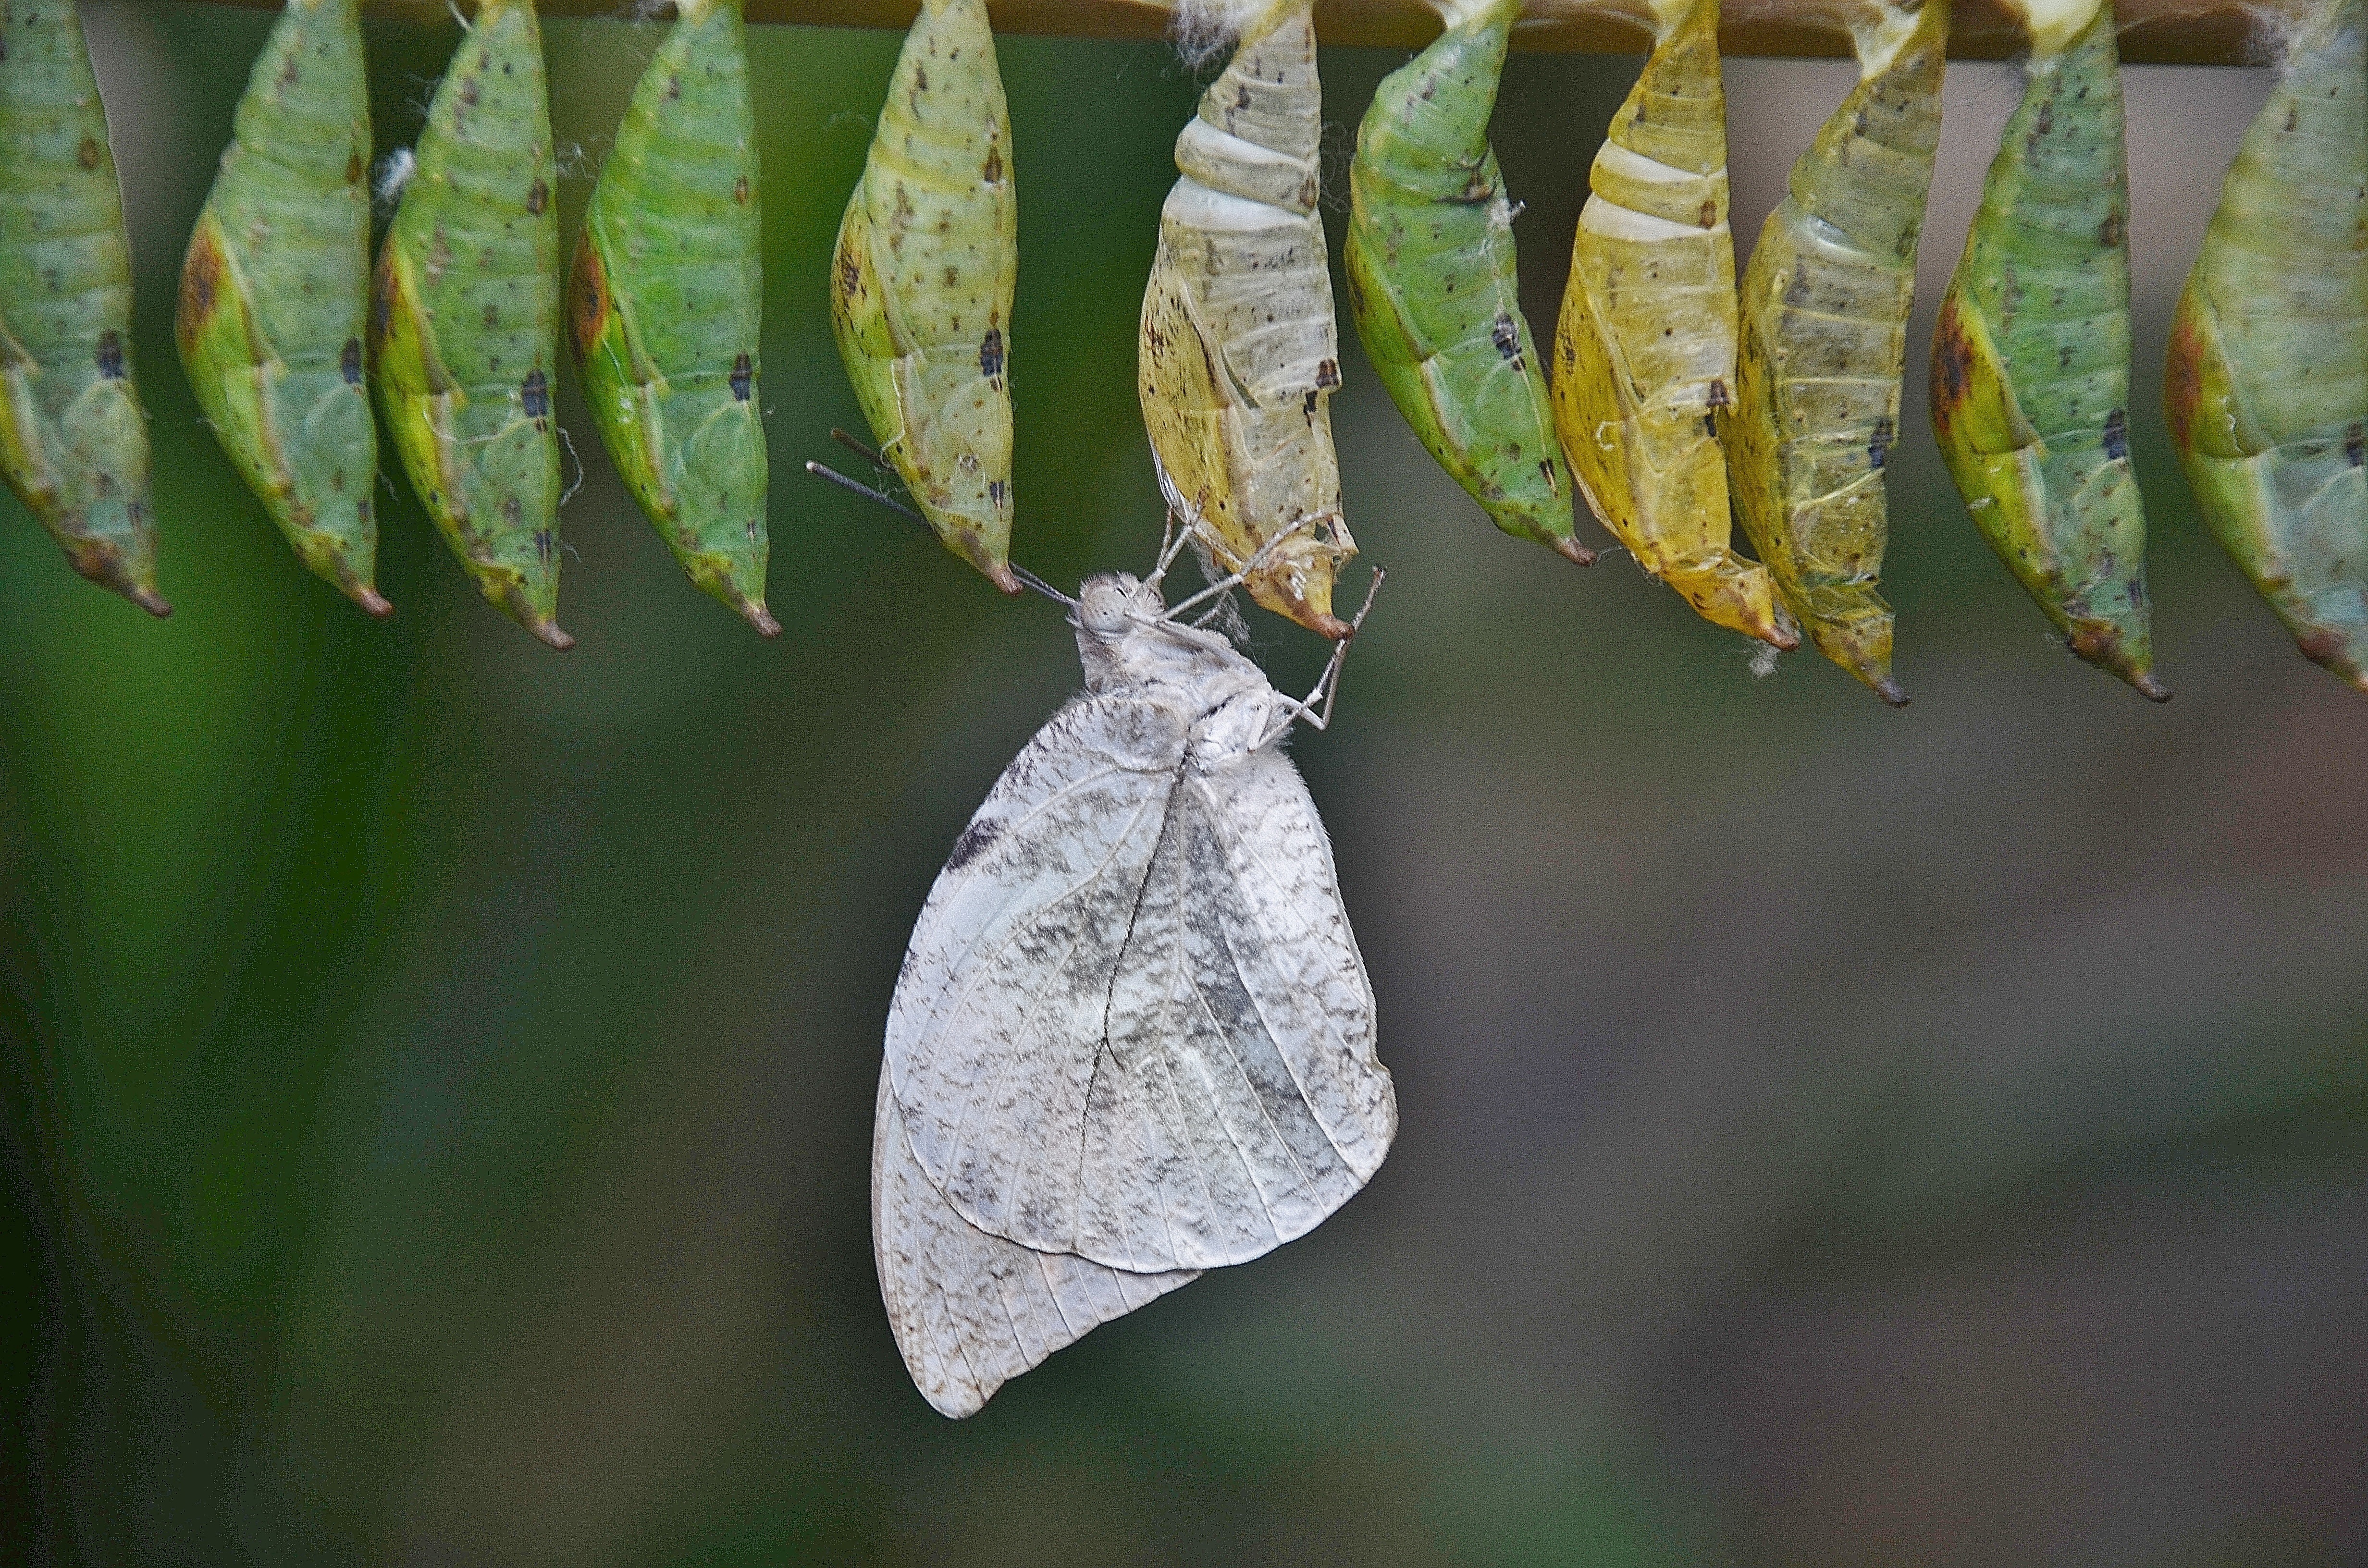
tree, nature, branch, plant, photography, leaf, flower, wildlife, green, insect, macro, autumn, botany, butterfly, flora, fauna, invertebrate, close up, papilionidae, larva, macro photography, larvae, cocoons, plant stem, moths and butterflies, insect larvae, parides iphidamas